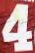
Number: 4